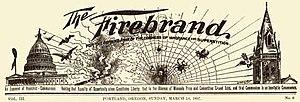
The Firebrand, journal anarchiste américain.
Le Comstock Act ou Loi Comstock est une loi fédérale, adoptée par le Sénat des États-Unis le 3 mars 1873. Elle réprime « le commerce et la circulation de la littérature obscène et des articles d'usage immoral ».
Free Society était un journal anarchiste majeur aux États-Unis à la fin du XIXᵉ siècle début du XXᵉ siècle.
L'anarchisme est un courant de philosophie politique développé depuis le XIXᵉ siècle sur un ensemble de théories et pratiques anti-autoritaires. Fondé sur la négation du principe d'autorité dans l'organisation sociale et le refus de toutes contraintes découlant des institutions basées sur ce principe, l'anarchisme a pour but de développer une société sans domination, où les individus coopèrent librement dans une dynamique d'autogestion.
Dès ses origines, l'anarchisme a joué un rôle important dans la promotion de l'amour libre.